Bjørn Melhus

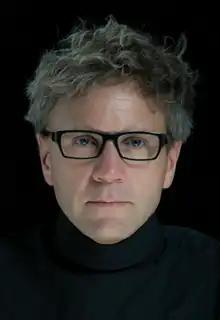

Bjørn Melhus is a German artist of Norwegian ancestry known for experimental short films, videos and installations.